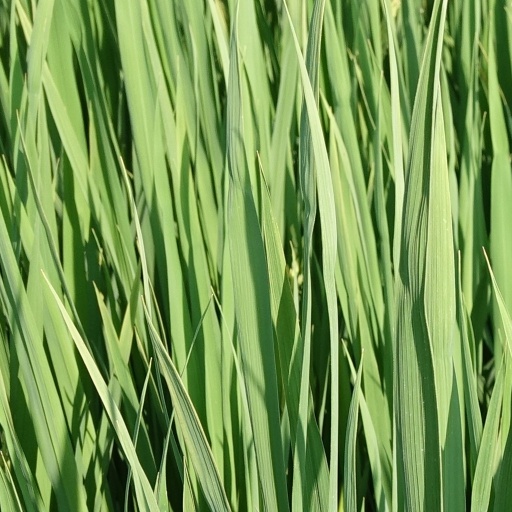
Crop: rice